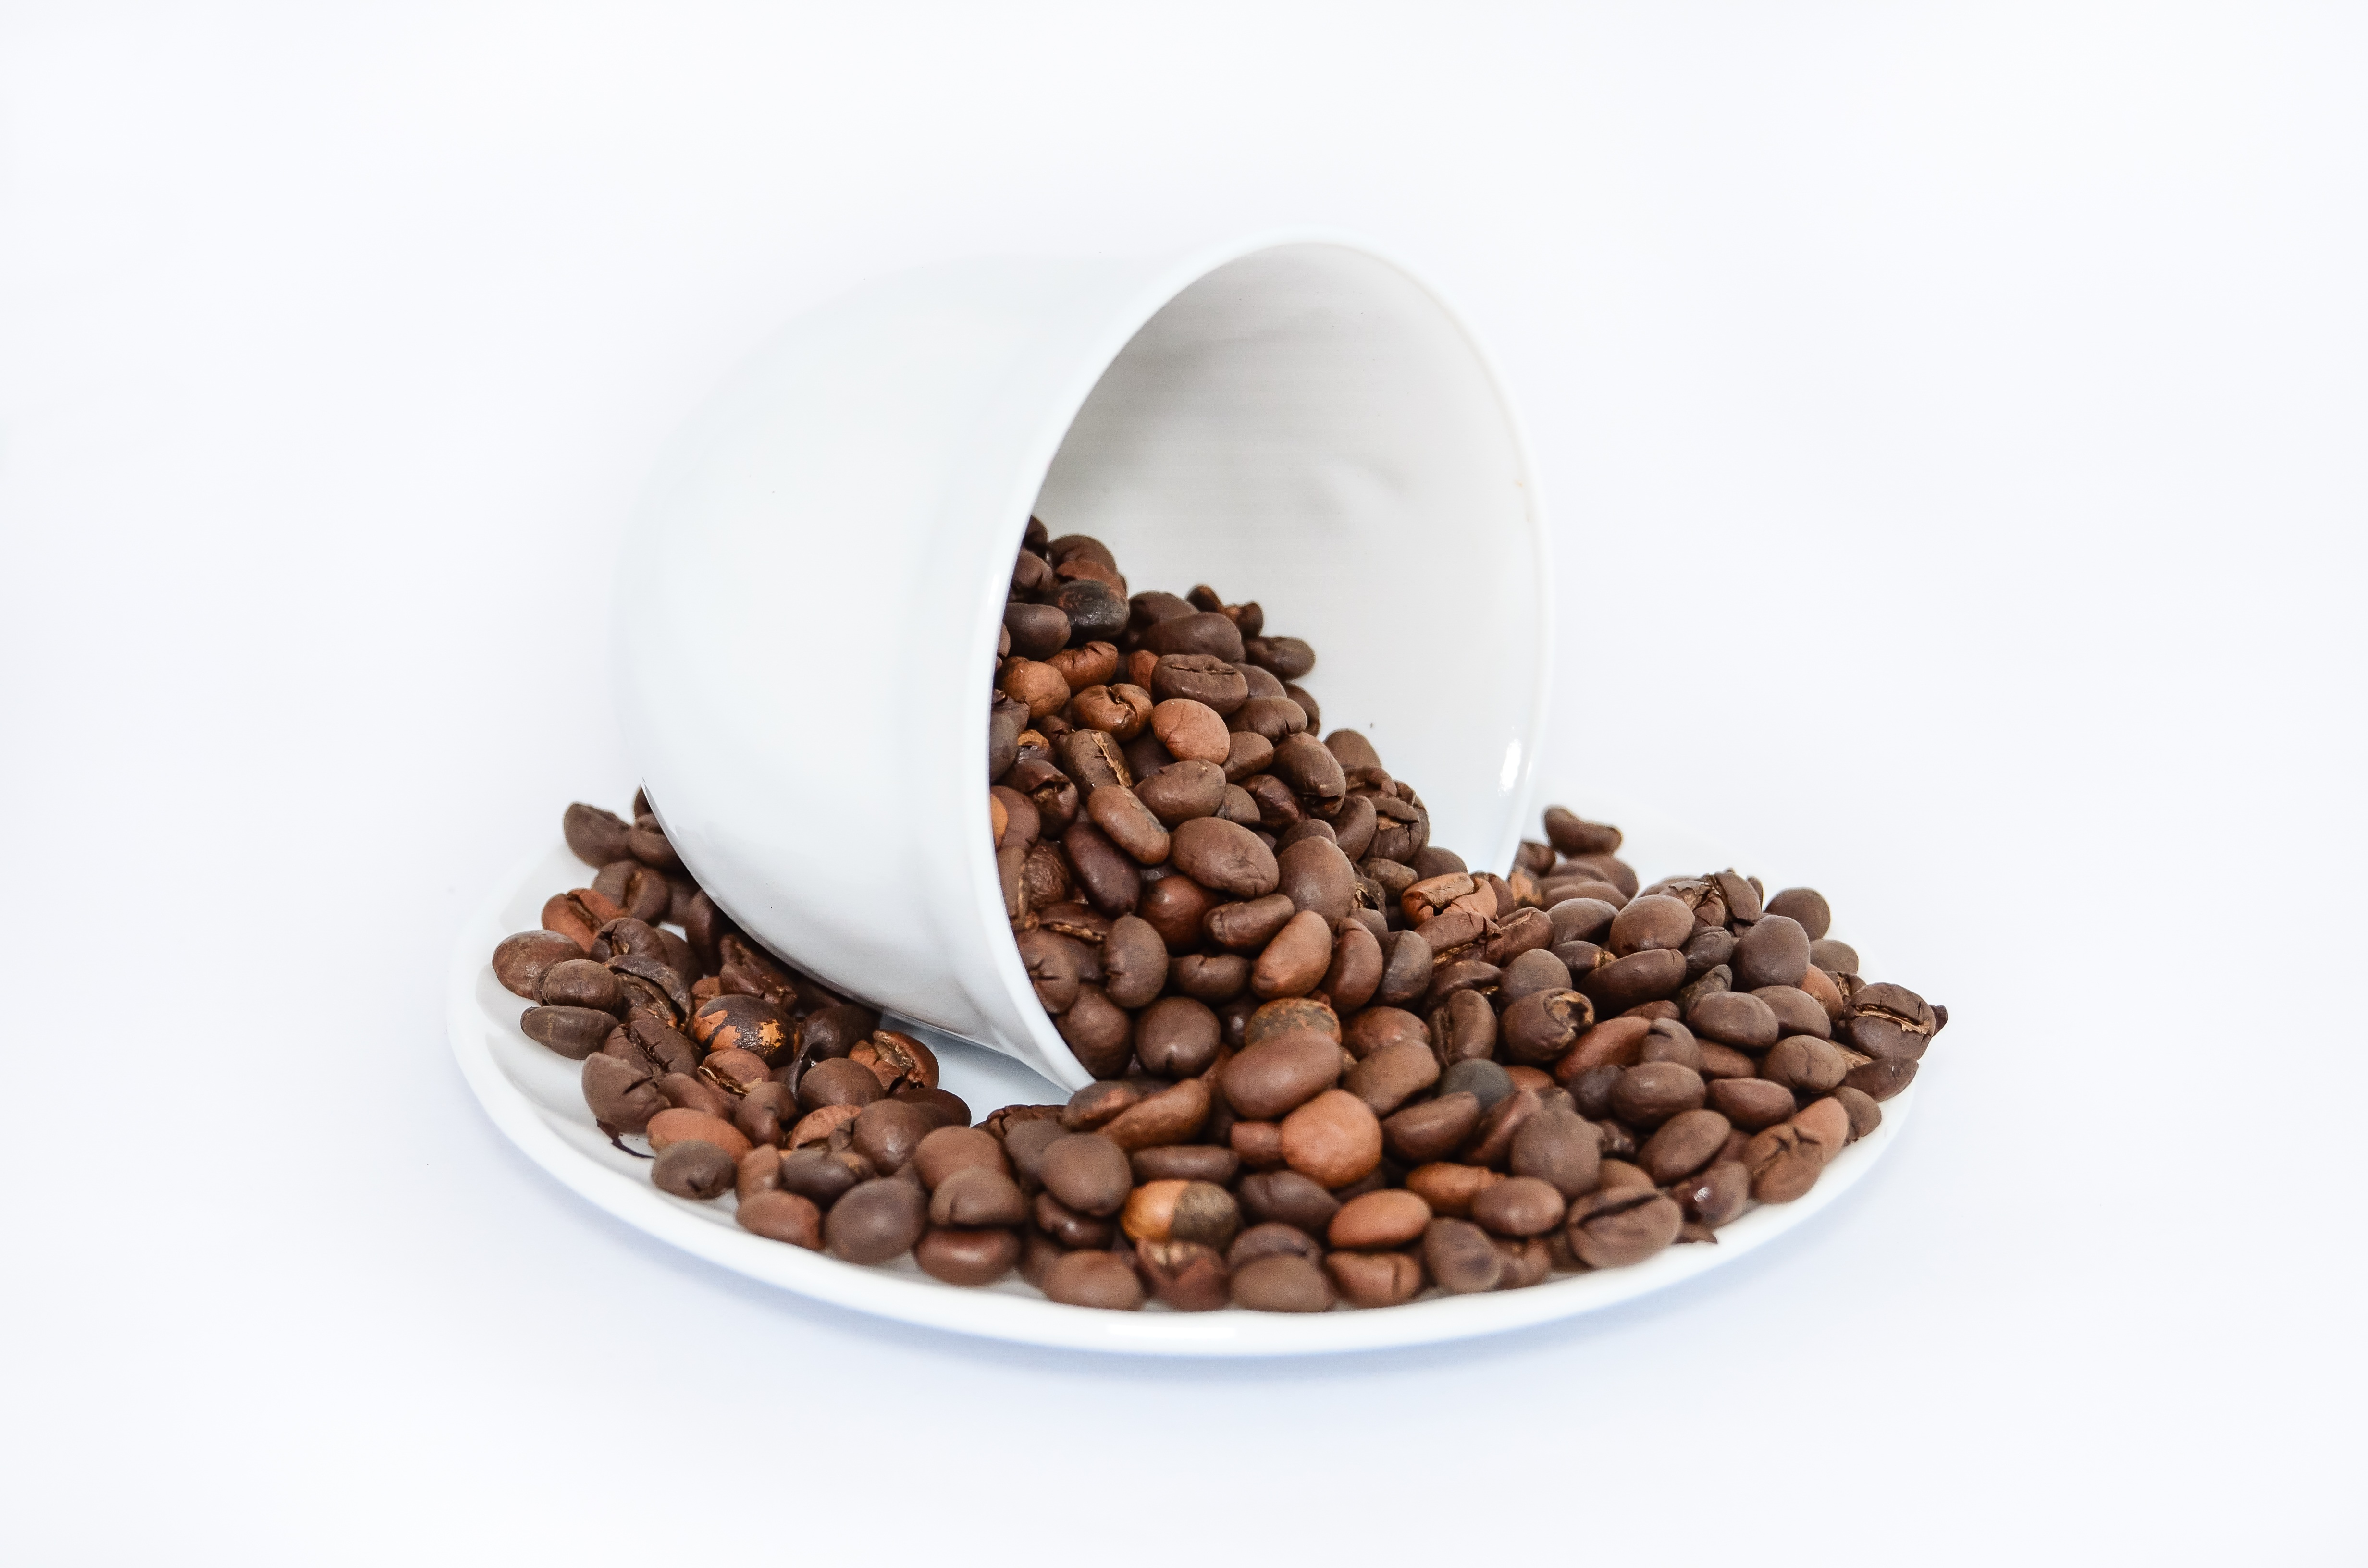
coffee, cup, produce, drink, espresso, mug, coffee cup, caffeine, flavor, coffee beans